Ottawa Senators (original)

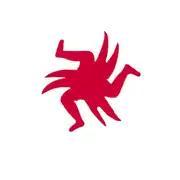
The first logo of Ottawa Hockey Club.(based on logo of Ottawa Amateur Athletic Association)

After struggling through the war years, the Ottawa Hockey Association put the club up for sale for in the fall of 1917. Montreal Canadiens' owner George Kennedy was leading an effort to get rid of Toronto Blueshirts' owner Eddie Livingstone, and he needed the Senators in his corner. He loaned "Ottawa Citizen" sports editor Tommy Gorman (who also doubled as a press representative for the Canadiens) $2,500 to help buy into the Senators. Gorman, along with Martin Rosenthal and Ted Dey (owner of The Arena), bought the club. At a meeting held at Montreal's Windsor Hotel, the Senators, Canadiens, Wanderers and Bulldogs formed a new league—the National Hockey League—effectively leaving Livingstone in the NHA by himself. Gorman represented the Senators at the meeting. "A great day for hockey", he was quoted as saying, "Without [Livingstone] we can get down to the business of making money." Within a year, Gorman and partner Ted Dey had made enough money to pay back Kennedy. Gorman also attended the following year's meeting of the NHA owners in which the final vote to suspend the league was made.